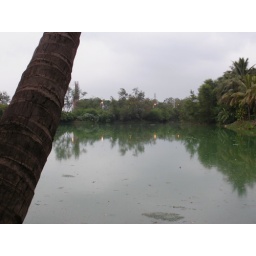
Reflections in dirty water are perfect.